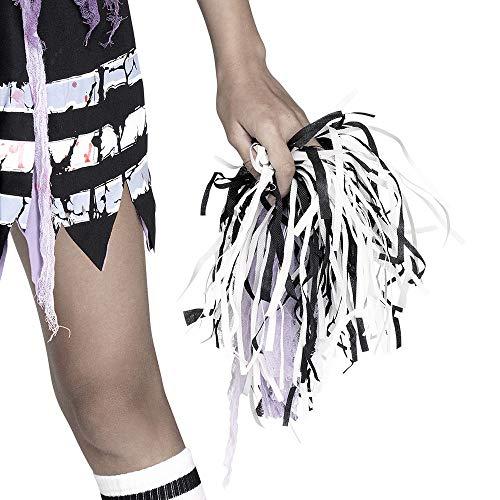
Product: Fun World Zombie Fearleader Costume Cheerleader Costume
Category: Clothing, Shoes & Jewelry | Costumes & Accessories | Women | Costumes & Cosplay Apparel | Costumes
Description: Great Condition.
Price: $60.00